Grindometer

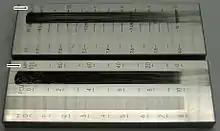
Two grindometers, one for 0 to 15 μm and one for 0 to 100 μm

A grindometer is a device used to measure the particle size of suspensions, typically inks such as those used in printing, or paints. It consists of a steel block with a channel of varying depth machined into it, starting at a convenient depth for the type of suspension to be measured, and becoming shallower until it ends flush with the block's surface. The depth of the groove is marked off on a graduated scale next to it. The suspension to be tested is poured into the deep end of the groove, and scraped towards the shallow end with a flat metal scraper. At the point where the depth of the groove equals the largest particles in the suspension, irregularities (for example pinholes in an ink sample) will become visible.